Concannon Vineyard

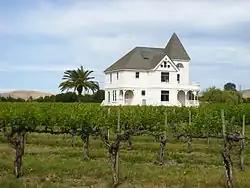
Victorian house on Concannon Vineyards estate

Concannon Vineyard is the second-largest winery in the Livermore Valley of California, producing around 30,000 cases annually. It is well known for its Petite Sirah and Concannon was the first winery to bottle this grape as a varietal wine in 1961. Prior to 1961, the petite sirah grape was produced worldwide as a blend wine. It also produces several other varieties of wine, including Chardonnay and Cabernet Sauvingnon. In December 2024, it was announced Concannon was acquired by Lemmons Family Vineyards LLC and Darcie Kent Winery LLC from The Wine Group, which owned the property since 2004.